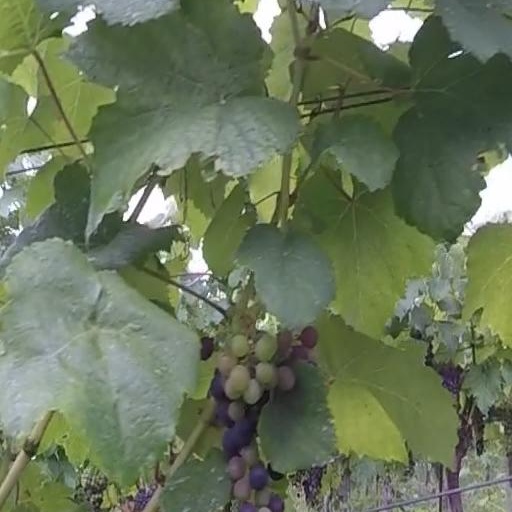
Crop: grape